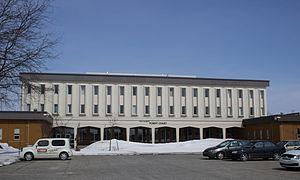
École secondaire (polyvalente) Robert-Ouimet à Acton Vale. L'édifice abrite aussi la salle Laurent-Paquin.
Acton Vale est une ville située dans la MRC d'Acton en Montérégie, au Québec, au Canada. La municipalité est membre de la Fédération des Villages-relais du Québec.